List of mammals of South America

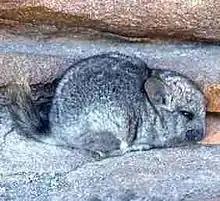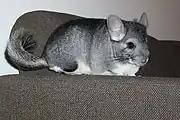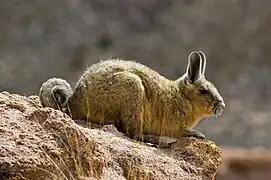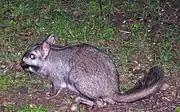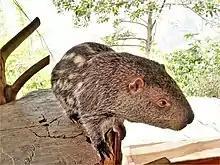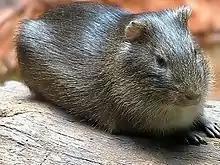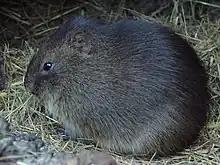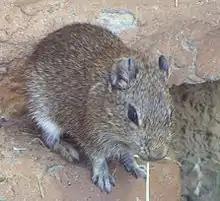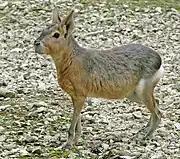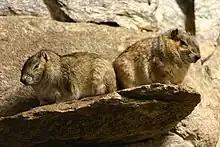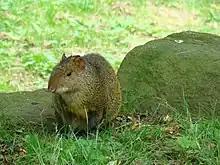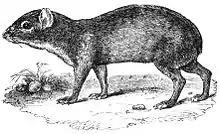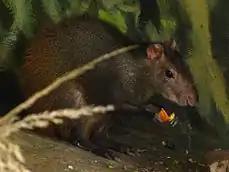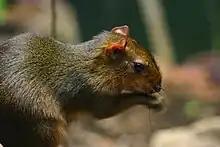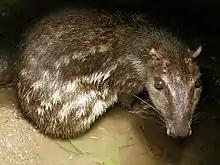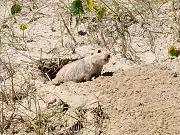
Short-tailed chinchilla
Long-tailed chinchilla
Southern viscacha
Plains viscacha
Pacarana
Brazilian guinea pig
Greater guinea pig
Muenster yellow-toothed cavy
Patagonian mara
Rock cavies
Azara's agouti
Black agouti
Red-rumped agouti
Green acouchi
Lowland paca
Flamarion's tuco-tuco
Haig's tuco-tuco
Common degu
Coruro
Plains viscacha rat
Amazon bamboo rat
Armored rat
Ferreira's spiny tree-rat
Atlantic spiny rat
Coypu
Brazilian squirrel
Red-tailed squirrel
Southern Amazon red squirrel
Sanborn's grass mouse
Galápagos rice rat
Small vesper mouse

Rodents make up the largest order of mammals, with over 40% of mammalian species. They have two incisors in the upper and lower jaw which grow continually and must be kept short by gnawing. Most rodents are small, although the capybara can weigh up to 45 kg (100 lb). South America's rodent fauna today is largely an outgrowth of two spectacularly fortunate ancient "sweepstakes" dispersal events, each of which was followed by explosive diversification. Caviomorphs, the first rodents to reach the continent, are believed to have washed ashore after rafting across the Atlantic from Africa over 30 million years ago. More recently, ancestral sigmodontine rodents apparently island-hopped from Central America 5 million or more years ago, prior to the formation of the Panamanian land bridge. These two groups now comprise 36% and 60%, respectively, of all South American rodent species. The corresponding figures are 10% and 27% , 2% and 10% , 0.5% and 3% for North America north of Mexico, and 72% and 27% for recent endemic Caribbean rodents. Conversely, sciurids make up 3% of rodents in South America, 8% in Central America, 15% in Mexico and 31% in North America north of Mexico, while castorimorphs are 1%, 16%, 26% and 28%, respectively. Sciurids are absent from South America's southern cone, while castorimorphs are only present in northwest South America (Colombia, Venezuela and Ecuador). Illustrating the advantage of gaining a head start in colonizing a new land mass, sigmodontine rodents comprise 99.5% of all cricetid rodents in South America, but only 42% in Central America, 17% in Mexico and 7% in North America north of Mexico.